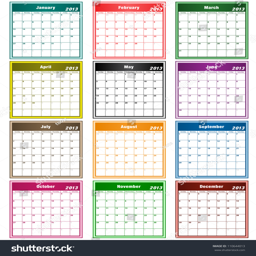
calendar in assorted colors with large date boxes .